Team Pennine

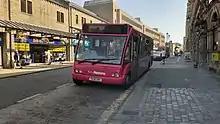
A refurbished Team Pennine Optare Solo M950 parked up on Halifax Market Street.

The Calder Country brand was introduced in November 2021 – representing an £800,000 investment in the area. The brand encompasses five local bus services (530, 546, 561, 562 & 577), which operate in and around Calderdale, with destinations including Barkisland, Boulderclough, Fountainhead, Halifax, Norland and Soyland. Services are operated by a fleet of Mellor Strata minibuses, branded in a two-tone pink livery. Features include free WiFi and audio-visual next stop announcements.